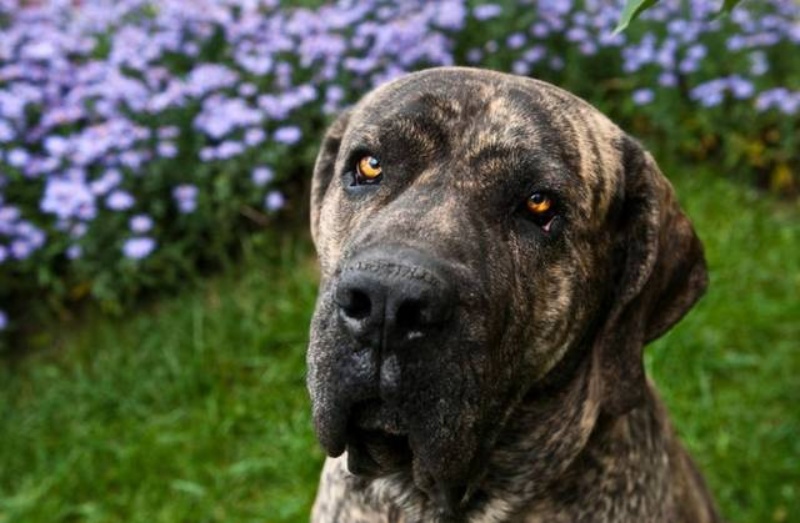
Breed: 220-n000032-Fila_Braziliero